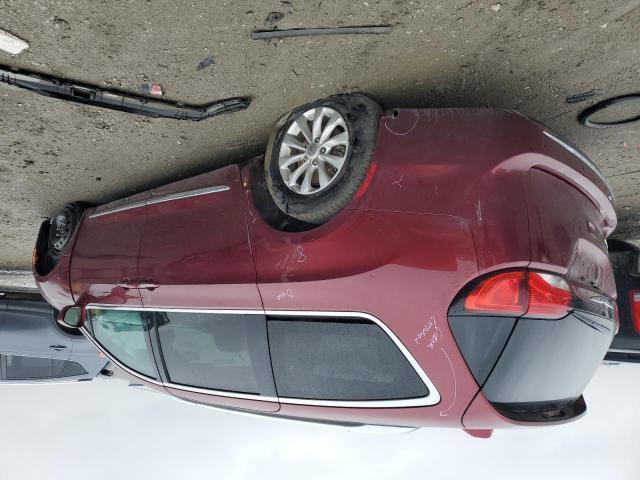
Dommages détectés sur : aile avant droite, pare-choc arrière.
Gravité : mineur